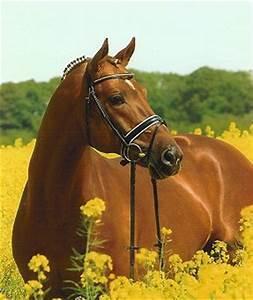
horse